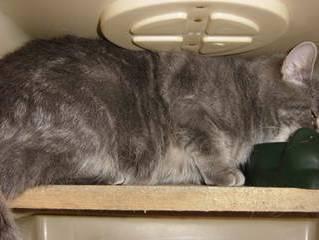
cat